Jan Tengnagel

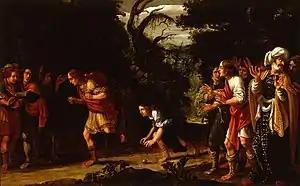
"Atalante and Hippomenes"

Born in Amsterdam in 1584, Tengnagel probably trained under Frans Badens. In the summer of 1608 he was in Rome and in 1611 he married a sister of the painters Jan and Jacob Pynas. In 1612 he became a sergeant in the archers' civic guild and from 1616 to 1618 he was dean of the Guild of St. Luke in Amsterdam. That he was well-known is evident from mentions of him as an eminent painter in two publication of that time; and B.Gerbier, ""Een ende Claght-Dicht Ter Eeren van de lofweerdigen Hernritus Goltzius", Den Haag 1620.